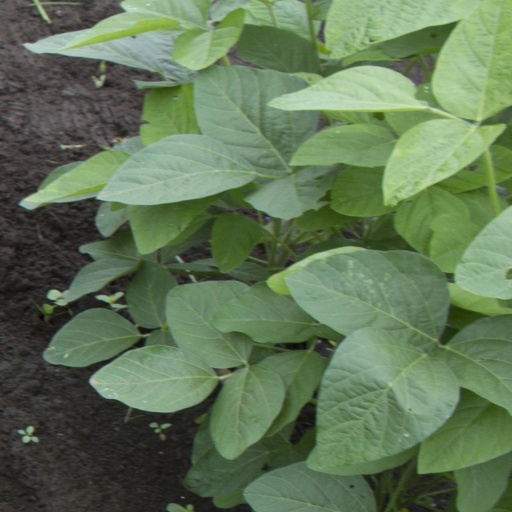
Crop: soybean